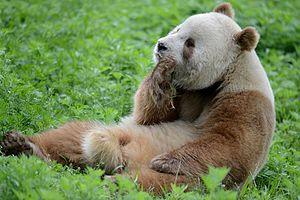
Le panda de Qinling est une sous-espèce de pandas géants reconnue en 2005. Son nom en chinois signifie littéralement Grand chat-ours de Qinling.